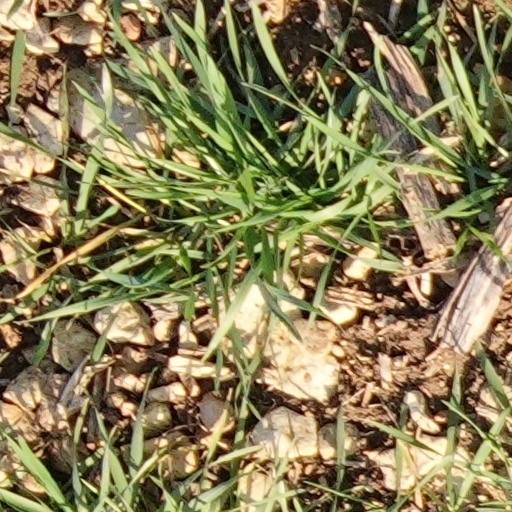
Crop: wheat